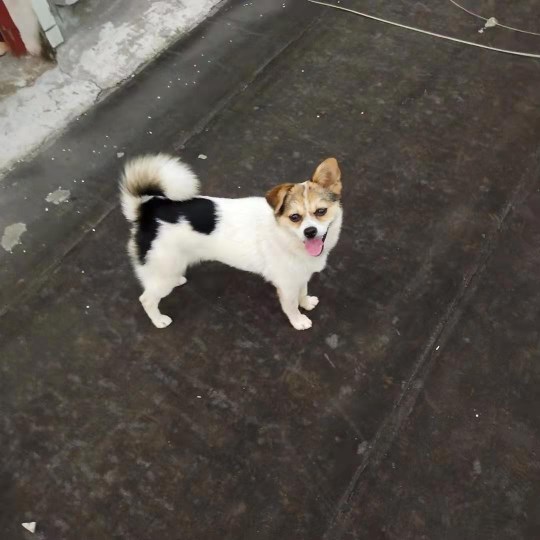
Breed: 420-n000124-Chihuahua